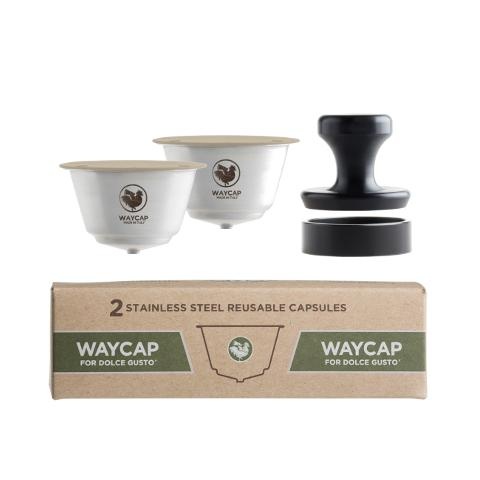
Kaffihylki fyrir Dolce Gusto - Sett
Margnota og áfyllanlegur kaffihylkin frá WayCap eru úr ryðfríu stáli og með silikon loki og þvú hægt að fylla á þau aftur og aftur. Kosturinn við að vera með margnota er einfaldlega sá að umfang plasts og rusl minnkar töluvert. Sparnaður með bæði tilliti til umhverfis og buddunnar. Settið inniheldur tvö áfyllanleg kaffihylki fyrir Dolce Gusto kaffivélar, stuðningshring tvö mismunandi sigti, eitt fyrir espresso malað kaffi og eitt fyrir fínt malað. Passa í Dolce Gusto kaffivélar. Hér má sjá myndband um hvernig á að nota hylkin
Brand: WayCap
Category: Home & Garden > Kitchen & Dining > Kitchen Appliance Accessories > Coffee Maker & Espresso Machine Accessories > Coffee Maker & Espresso Machine Replacement Parts > Cappuccinatores